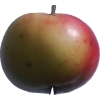
Label: Apple 11